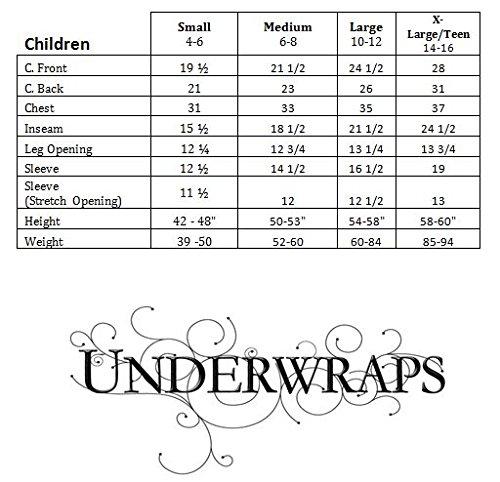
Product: Underwraps Rocket Scientist Girls Child Costume Lab Coat
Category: Clothing, Shoes & Jewelry | Costumes & Accessories | Kids & Baby | Boys | Costumes
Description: Great Condition.
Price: $14.96 - $34.26